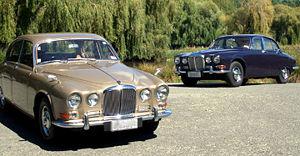
La Jaguar 420 et les Daimler Sovereign équivalentes sont présentées en octobre 1966 au salon de l'Automobile de Londres et produites pendant deux ans, comme expression ultime d'une série de "berlines compactes sportives" proposées par Jaguar tout au long de cette décennie, qui partagent toutes le même empattement. Développée à partir de la Jaguar Type-S, la 420 coûte environ 200 livres de plus que ce modèle, et met fin à son intérêt pour l'acheteur. Cependant la Type-S continue à être vendue aux côtés des 420/Sovereign jusqu'à ce que les deux modèles soient supplantés par les Jaguar XJ6 en 1968.